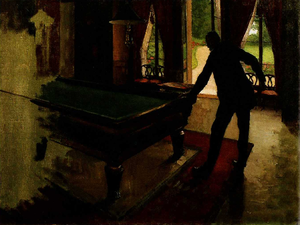
Comment j'ai écrit certains de mes livres est un ouvrage de Raymond Roussel paru en 1935, deux ans après sa mort, où l'auteur d'Impressions d'Afrique et de Locus Solus présente, sous le nom de « procédé », les techniques de composition de ses romans et de ses pièces de théâtre, dont l'étrangeté avait dérouté ses contemporains.